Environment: lab
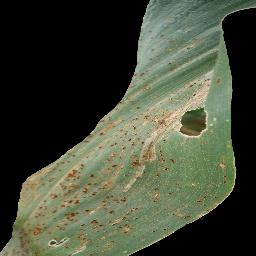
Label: common_rust